Northwest Territories

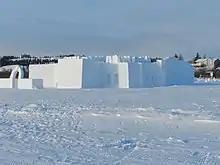
A snow fort at the annual Snowking Winter Festival in Yellowknife

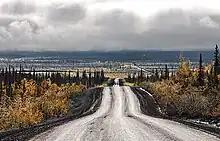
Dempster Highway, south of Inuvik

During the winter, many international visitors go to Yellowknife to watch the auroras. Five areas managed by Parks Canada are situated within the territory: Aulavik and Tuktut Nogait National Parks are in the northern part. Portions of Wood Buffalo National Park are located within it, although most of it is located in neighbouring Alberta. Parks Canada also manages three park reserves: Nááts'ihch'oh, Nahanni National Park Reserve, and Thaidene Nëné National Park Reserve.